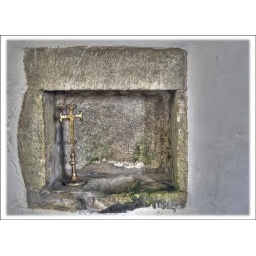
cross in the wall